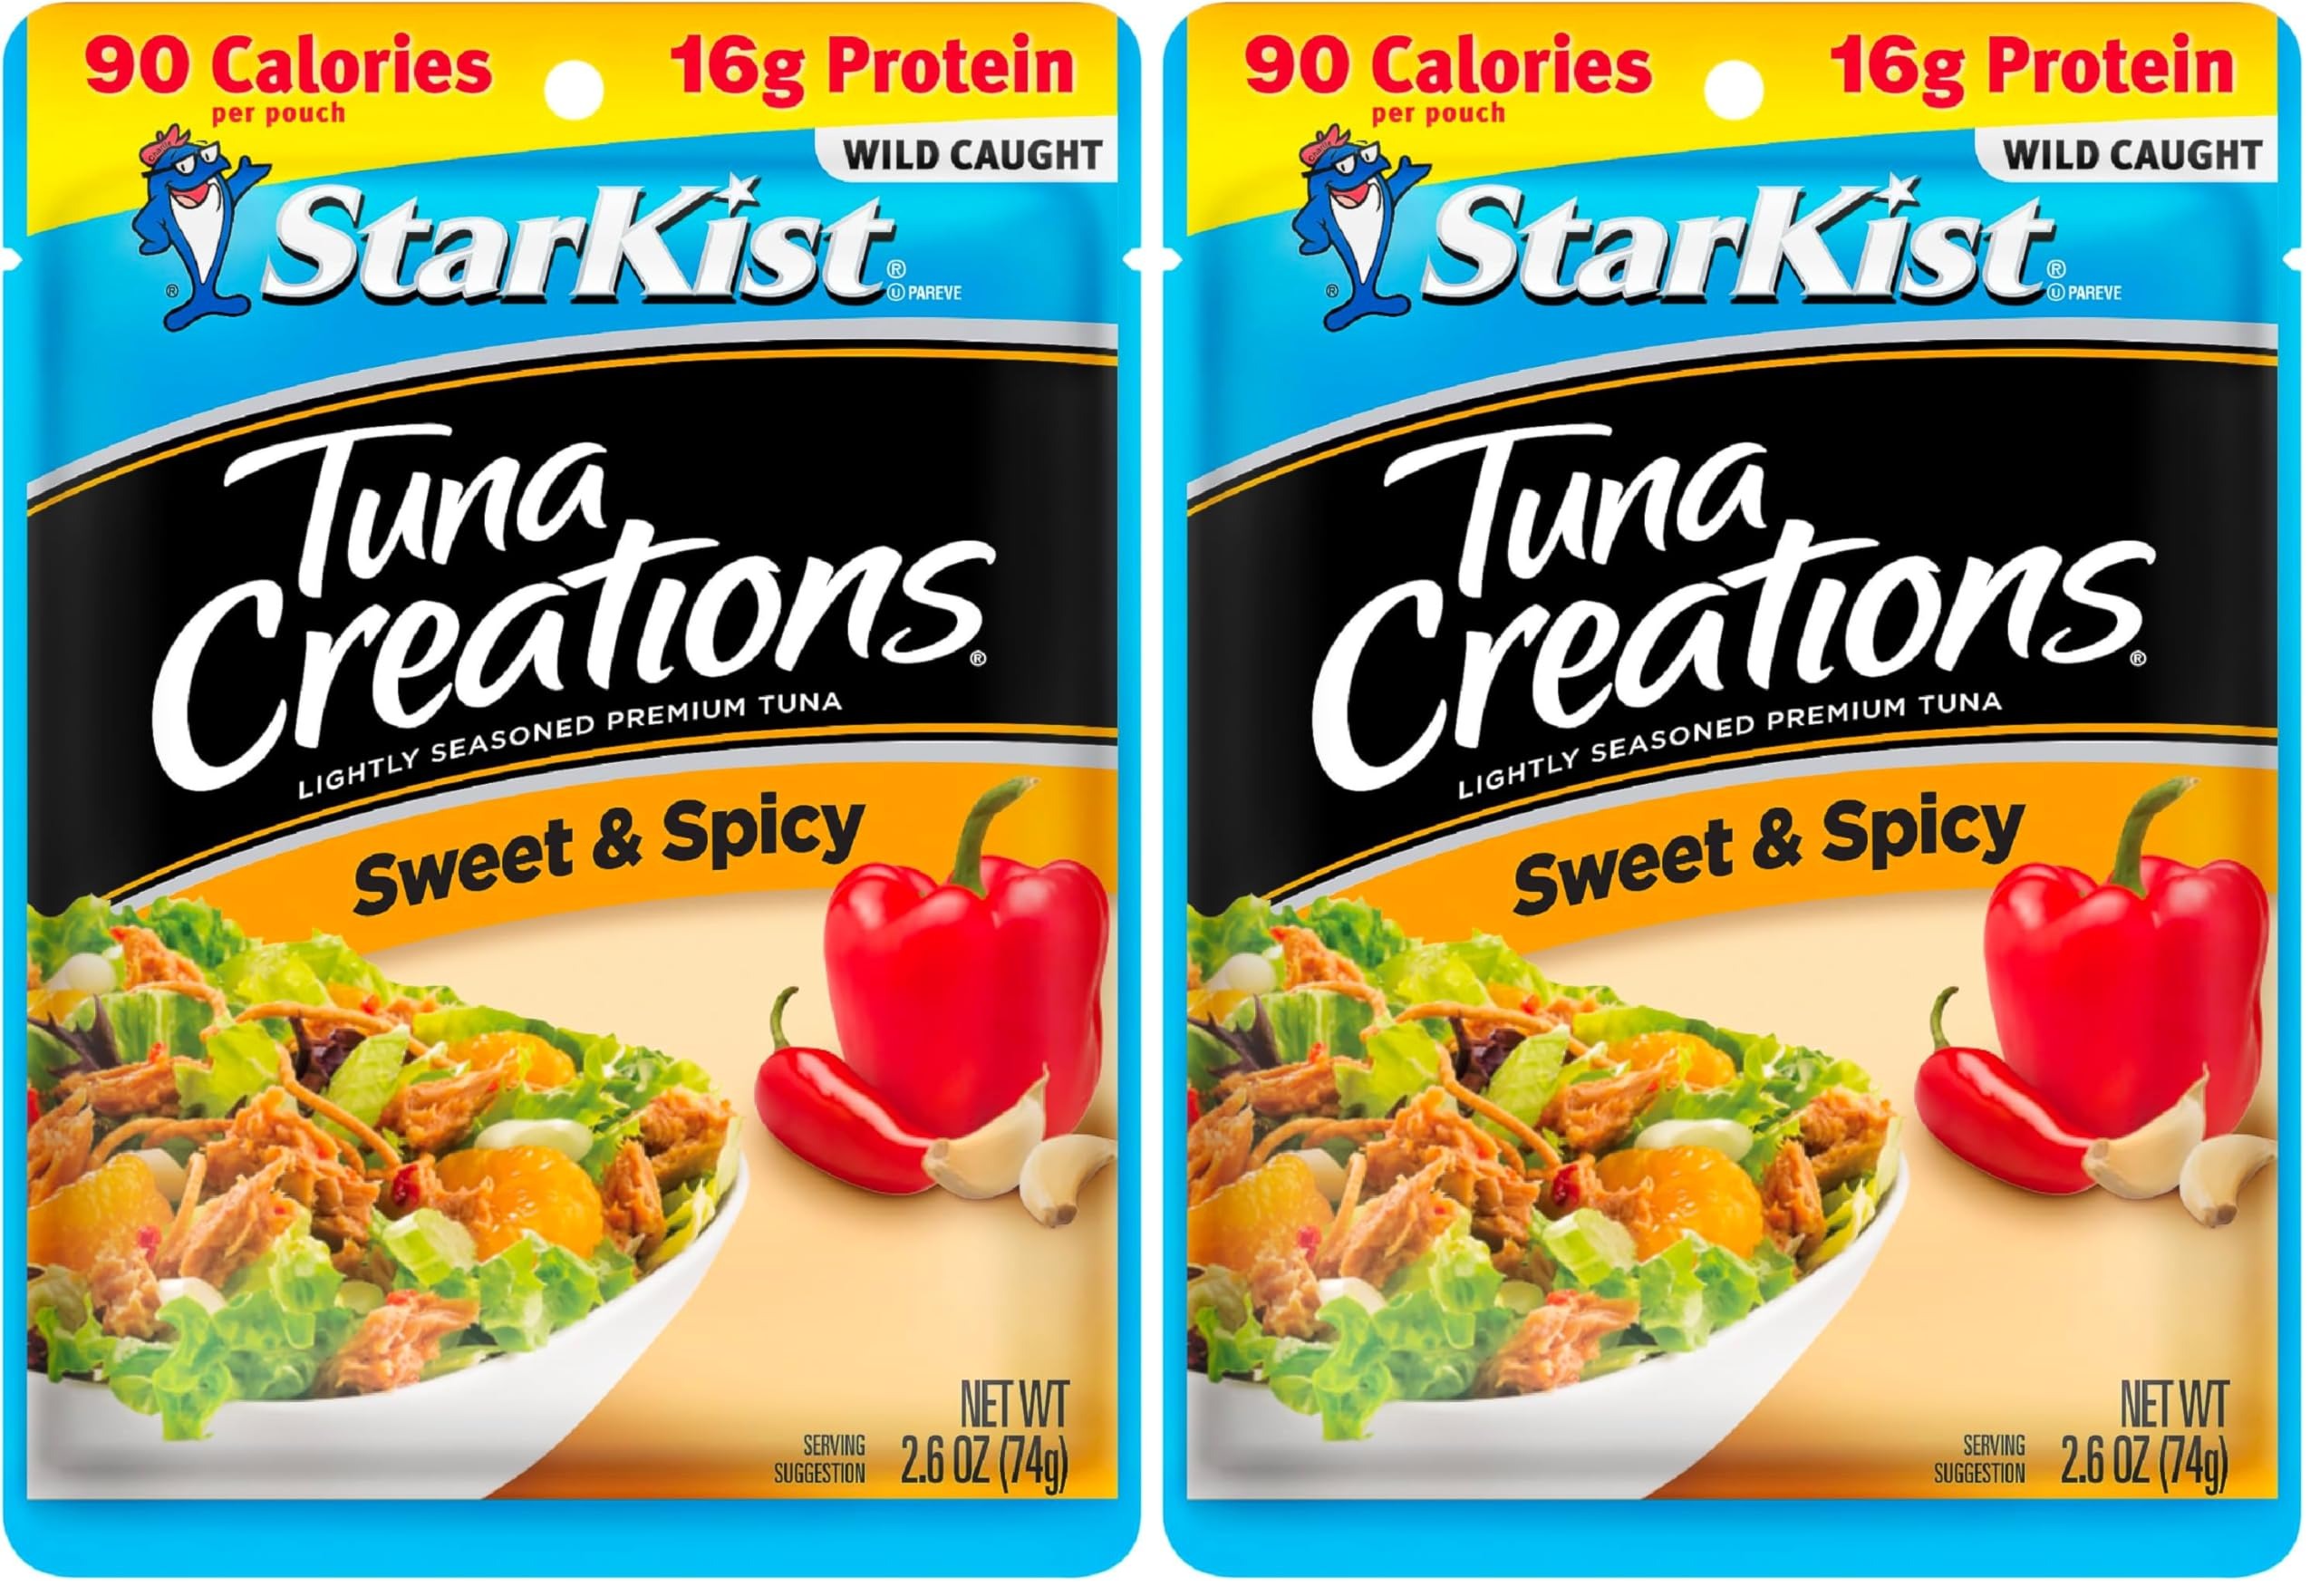
Item Name: StarKist Tuna Creations Sweet & Spicy, Single Serve Pouch, 2.6 oz (Pack of 2)
Bullet Point 1: The information below is per-pack only
Bullet Point 2: DELICIOUS FLAVOR: If you’re ready to trigger your taste buds’ flavor alarms, you’ve come to the right pouch. StarKist Tuna Creations Sweet & Spicy pouch features sweet and spicy peppers, garlic and premium wild caught tuna – yup, they’re all in there
Bullet Point 3: EXCELLENT SOURCE OF PROTEIN: Our wild caught tuna is a natural source of Omega 3s, plus it has 16g of protein and 90 calories per pouch. It’s soy free, gluten free and dolphin safe. It also works well with Mediterranean and Weight Watchers diet plans
Bullet Point 4: ADD VARIETY TO YOUR DIET: Tuna is a wholesome choice for a snack or meal. StarKist Tuna Creations Sweet & Spicy pouches are a great and easy way to add seafood to your diet and variety to any meal
Bullet Point 5: FLAVOR FRESH POUCH: Our flavor fresh tuna pouch preserves the freshness of your favorite meal or snack, so it’s always delicious and ready when you are. There’s no can opener required or draining necessary – just tear, eat and go
Bullet Point 6: EASY TO STORE: This StarKist Tuna Creations Sweet & Spicy pouch is easy to store and great to have handy for when hunger strikes – whether you’re on the go, at the office or at home
Value: 5.2
Unit: Ounce

Price: 1.29